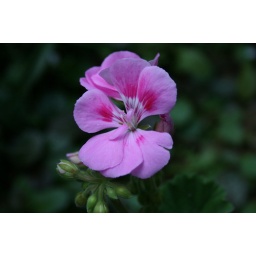
flower &amp;amp; plant janghung-arboretum in kyungki korea